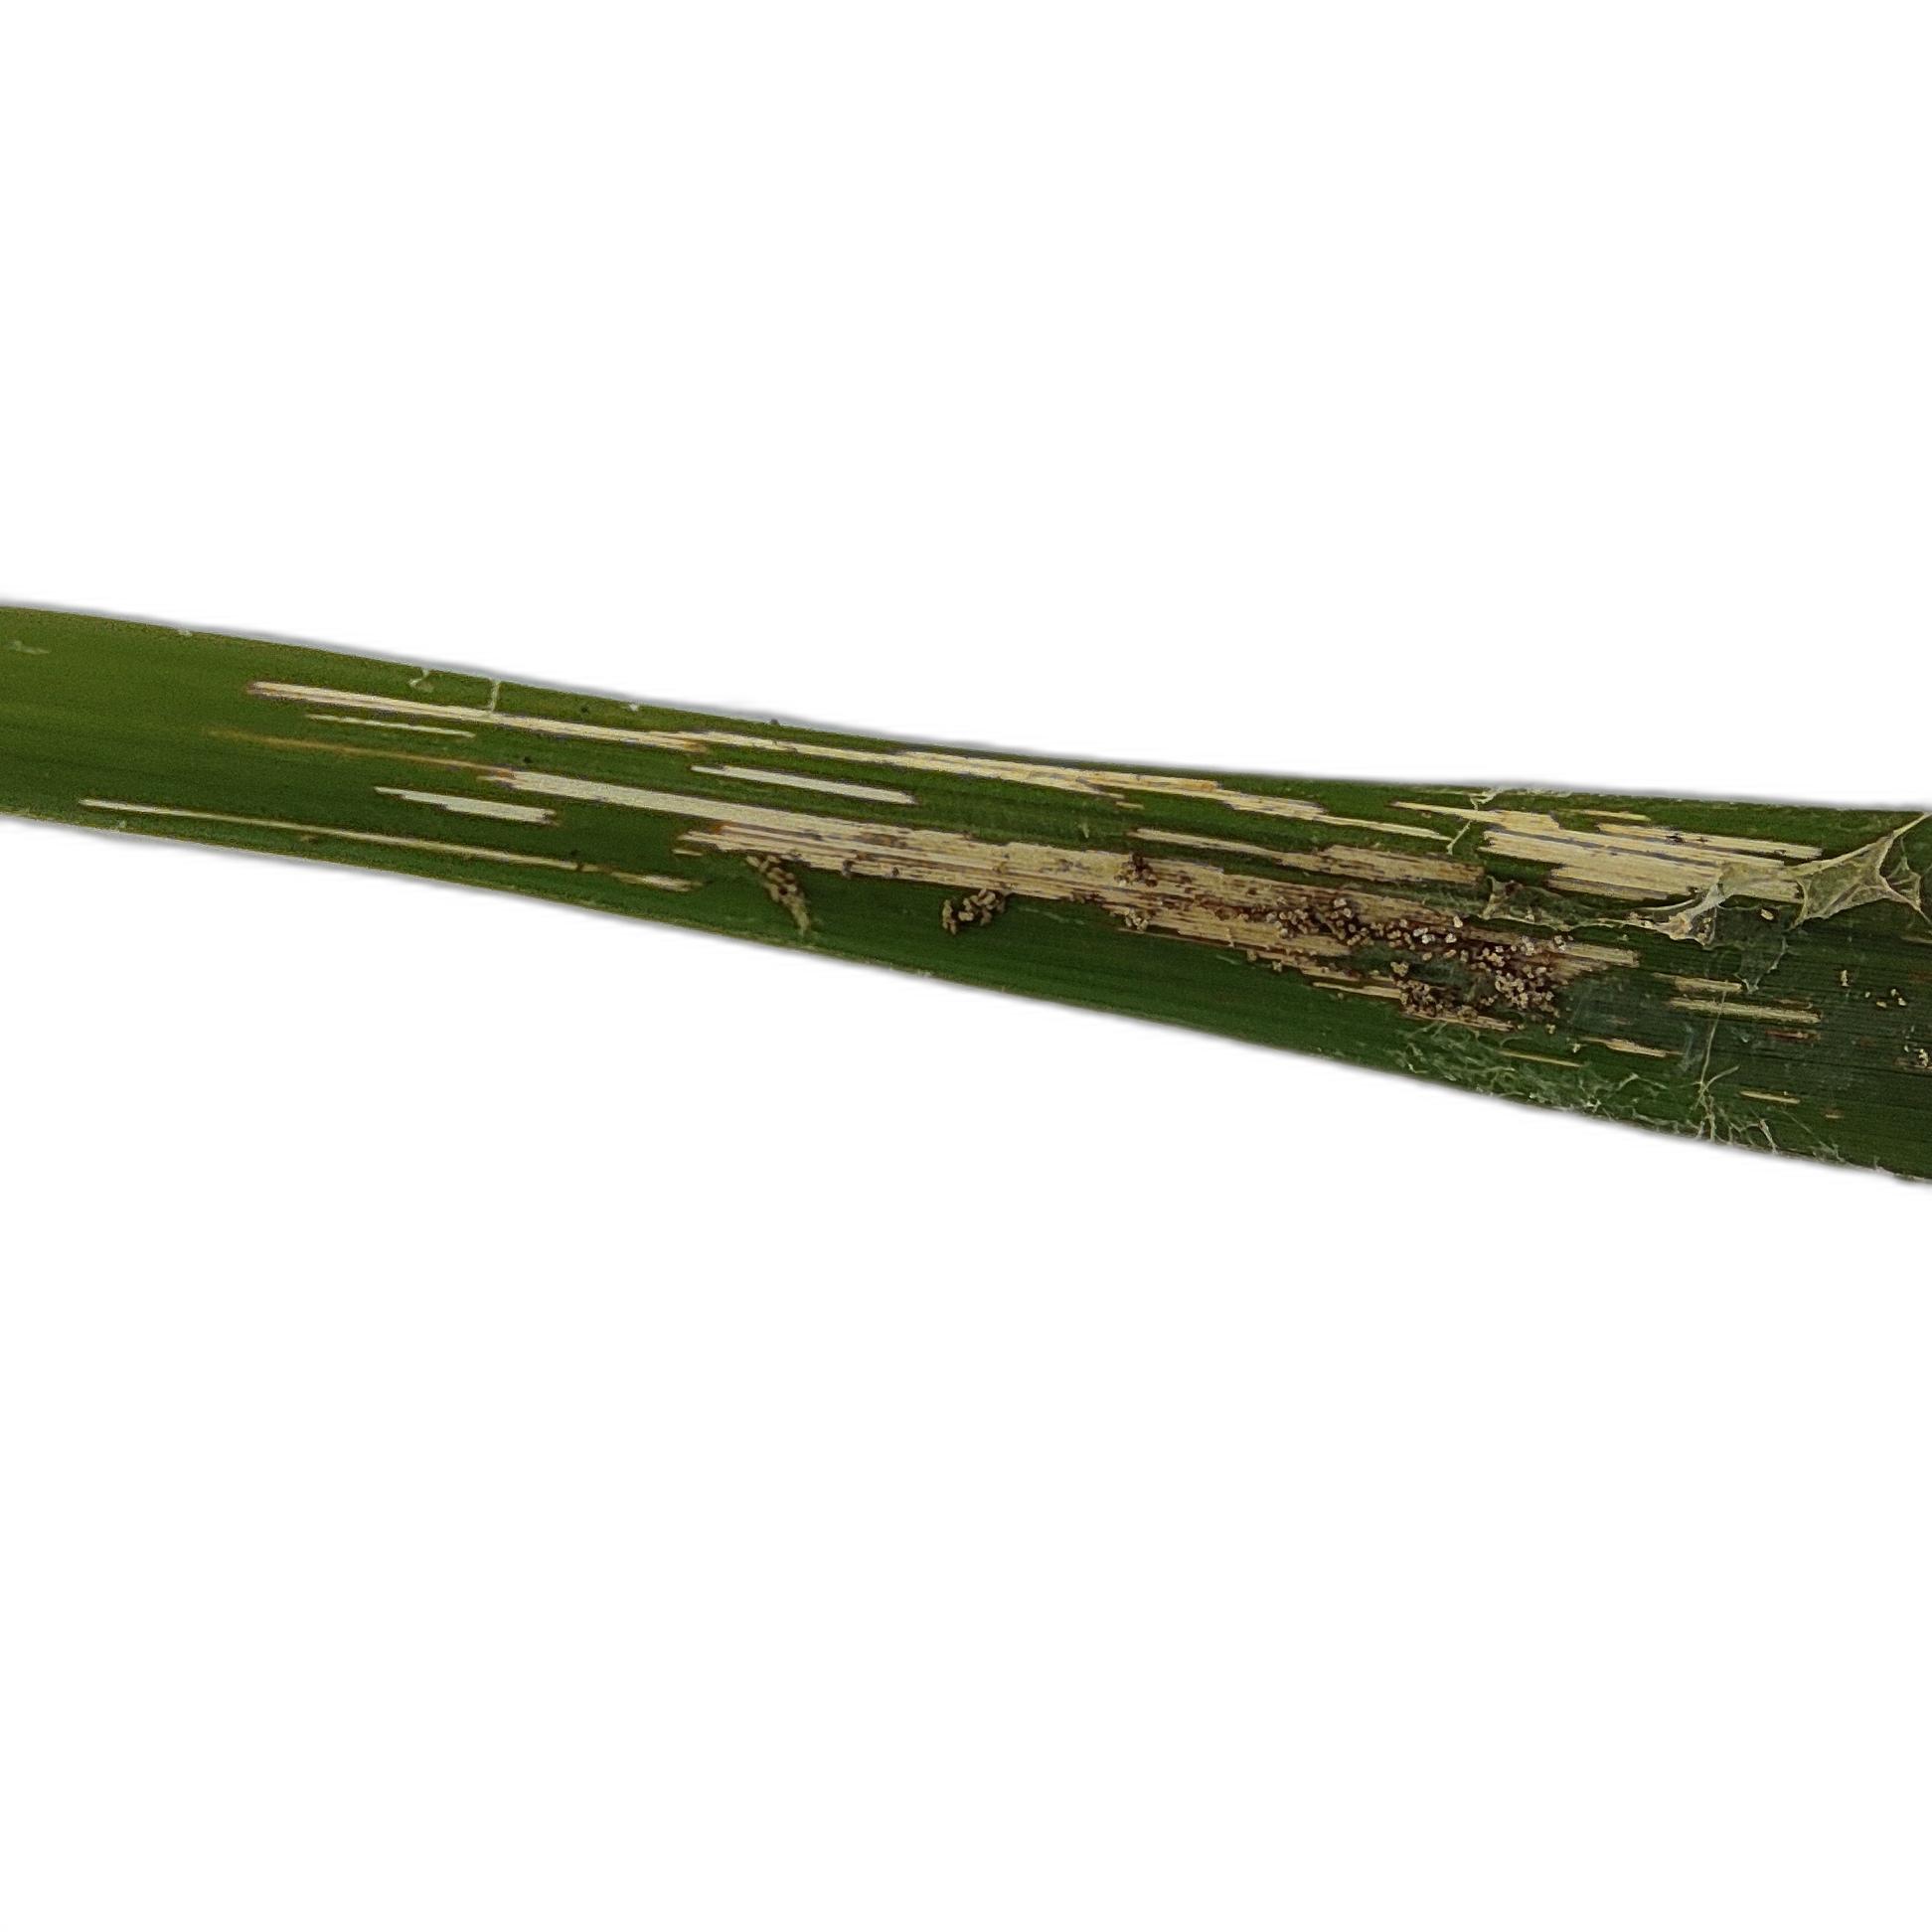
Label: Rice Leaffolder